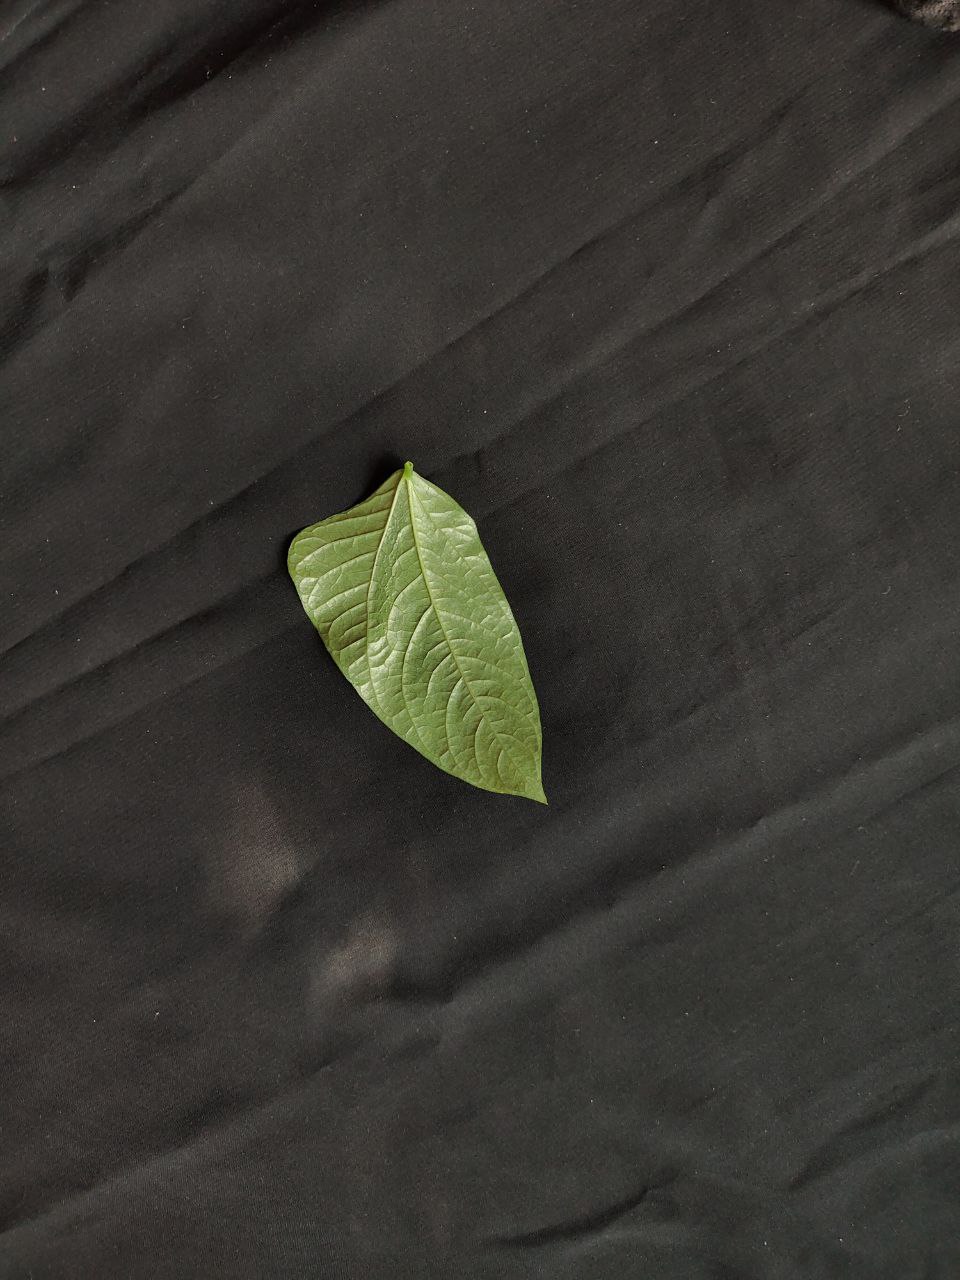
Crop: cowpea
Leaf condition: Mosaic Virus